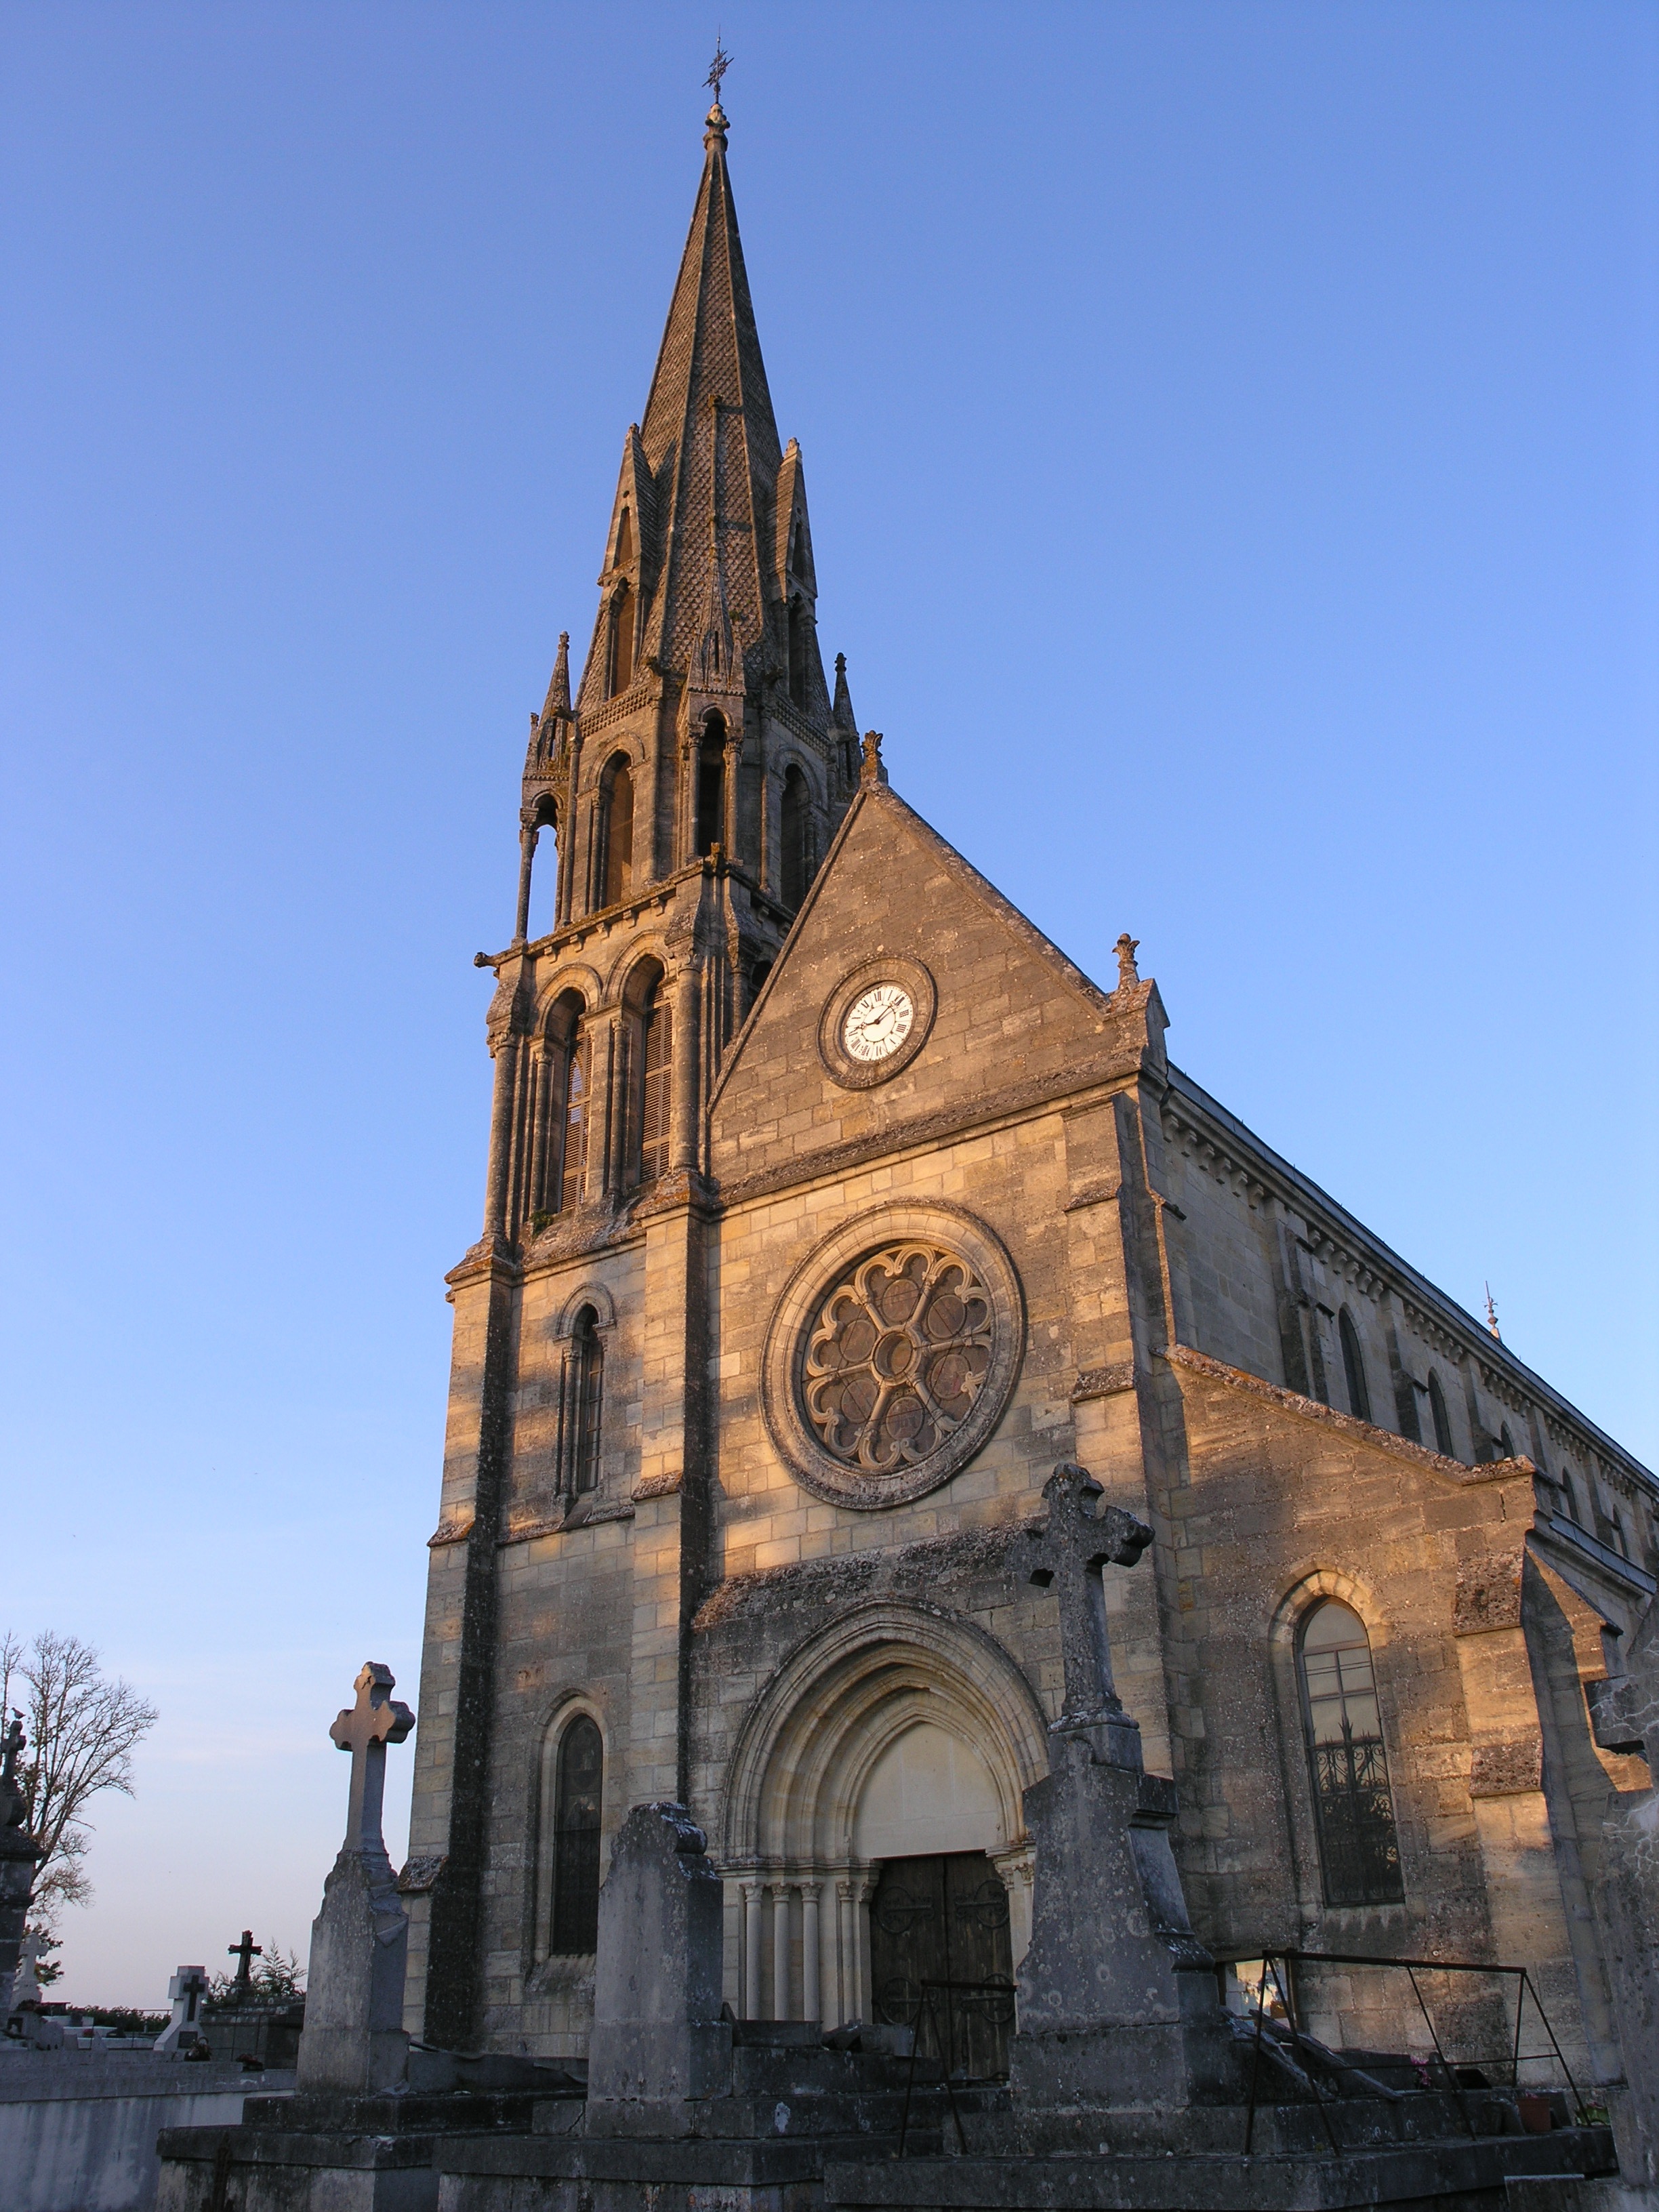
building, village, dusk, france, tower, landmark, facade, church, cathedral, chapel, place of worship, bell tower, religious, catholic, spire, steeple, monastery, european, historical, basilica, middle ages, gothic architecture